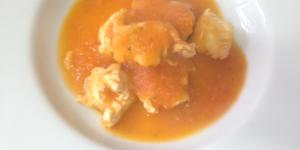
pollo cocido con tomate